Willem van den Broecke

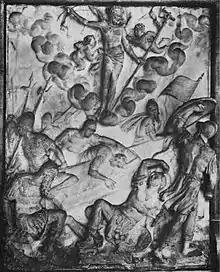
"The Resurrection of Christ"

He was particularly known for his small-scale works, often executed in alabaster for which his native town Mechelen was famous. His earliest known work is the "Cypris and Eros" (1561, private collection). This small-scale marble statue was made not long after his return from Italy and shows the influence of Michelangelo's allegorical statues on tombs in Florence as well as Titian's Danaë. At the same time the nude figure prefigures the voluptuous beauties of the Flemish painters Rubens and Jordaens. Ten years later van den Broecke made the terracotta "Anatomical study" (Kunsthistorisches Museum), an écorché of a standing man. He is leaning against a tree trunk from which hangs the man's skin. In his right hand he holds the instrument with which he was skinned, a knife without a blade. In his left hand he holds part of his skin. The figure represents possibly Saint Bartholomew. An écorché such as this work was unprecedented in Flemish sculpture of the 16th century. A similar figure executed in bronze has been attributed to van den Broecke (Christie's New York auction of 29 January 2014).